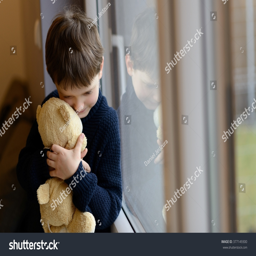
sad boy is hugging his teddy bear .